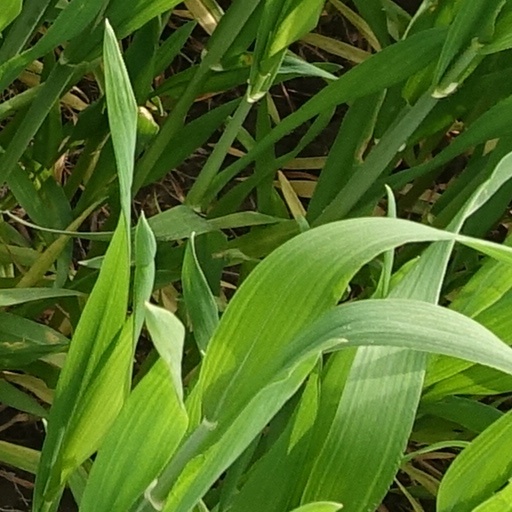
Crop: wheat